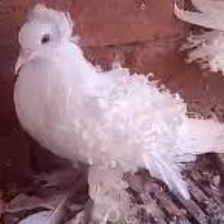
Species: FRILL BACK PIGEON
Scientific name: COLUMBA LIVIA DOMESTICA